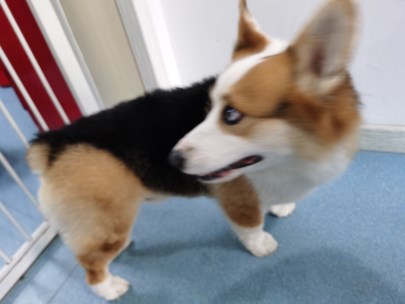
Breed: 2909-n000116-Cardigan